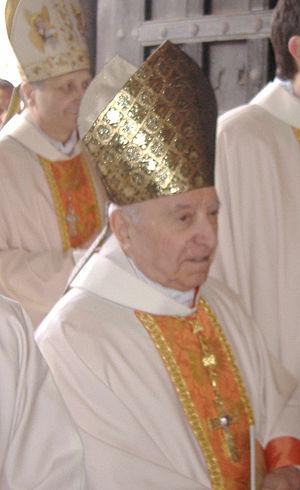
Luigi Poggi est un cardinal italien de la Curie romaine, bibliothécaire et archiviste de l'Église de 1992 à 1998.